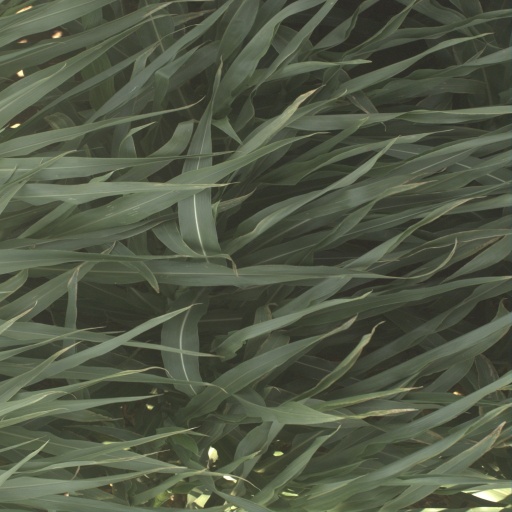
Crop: sorghum